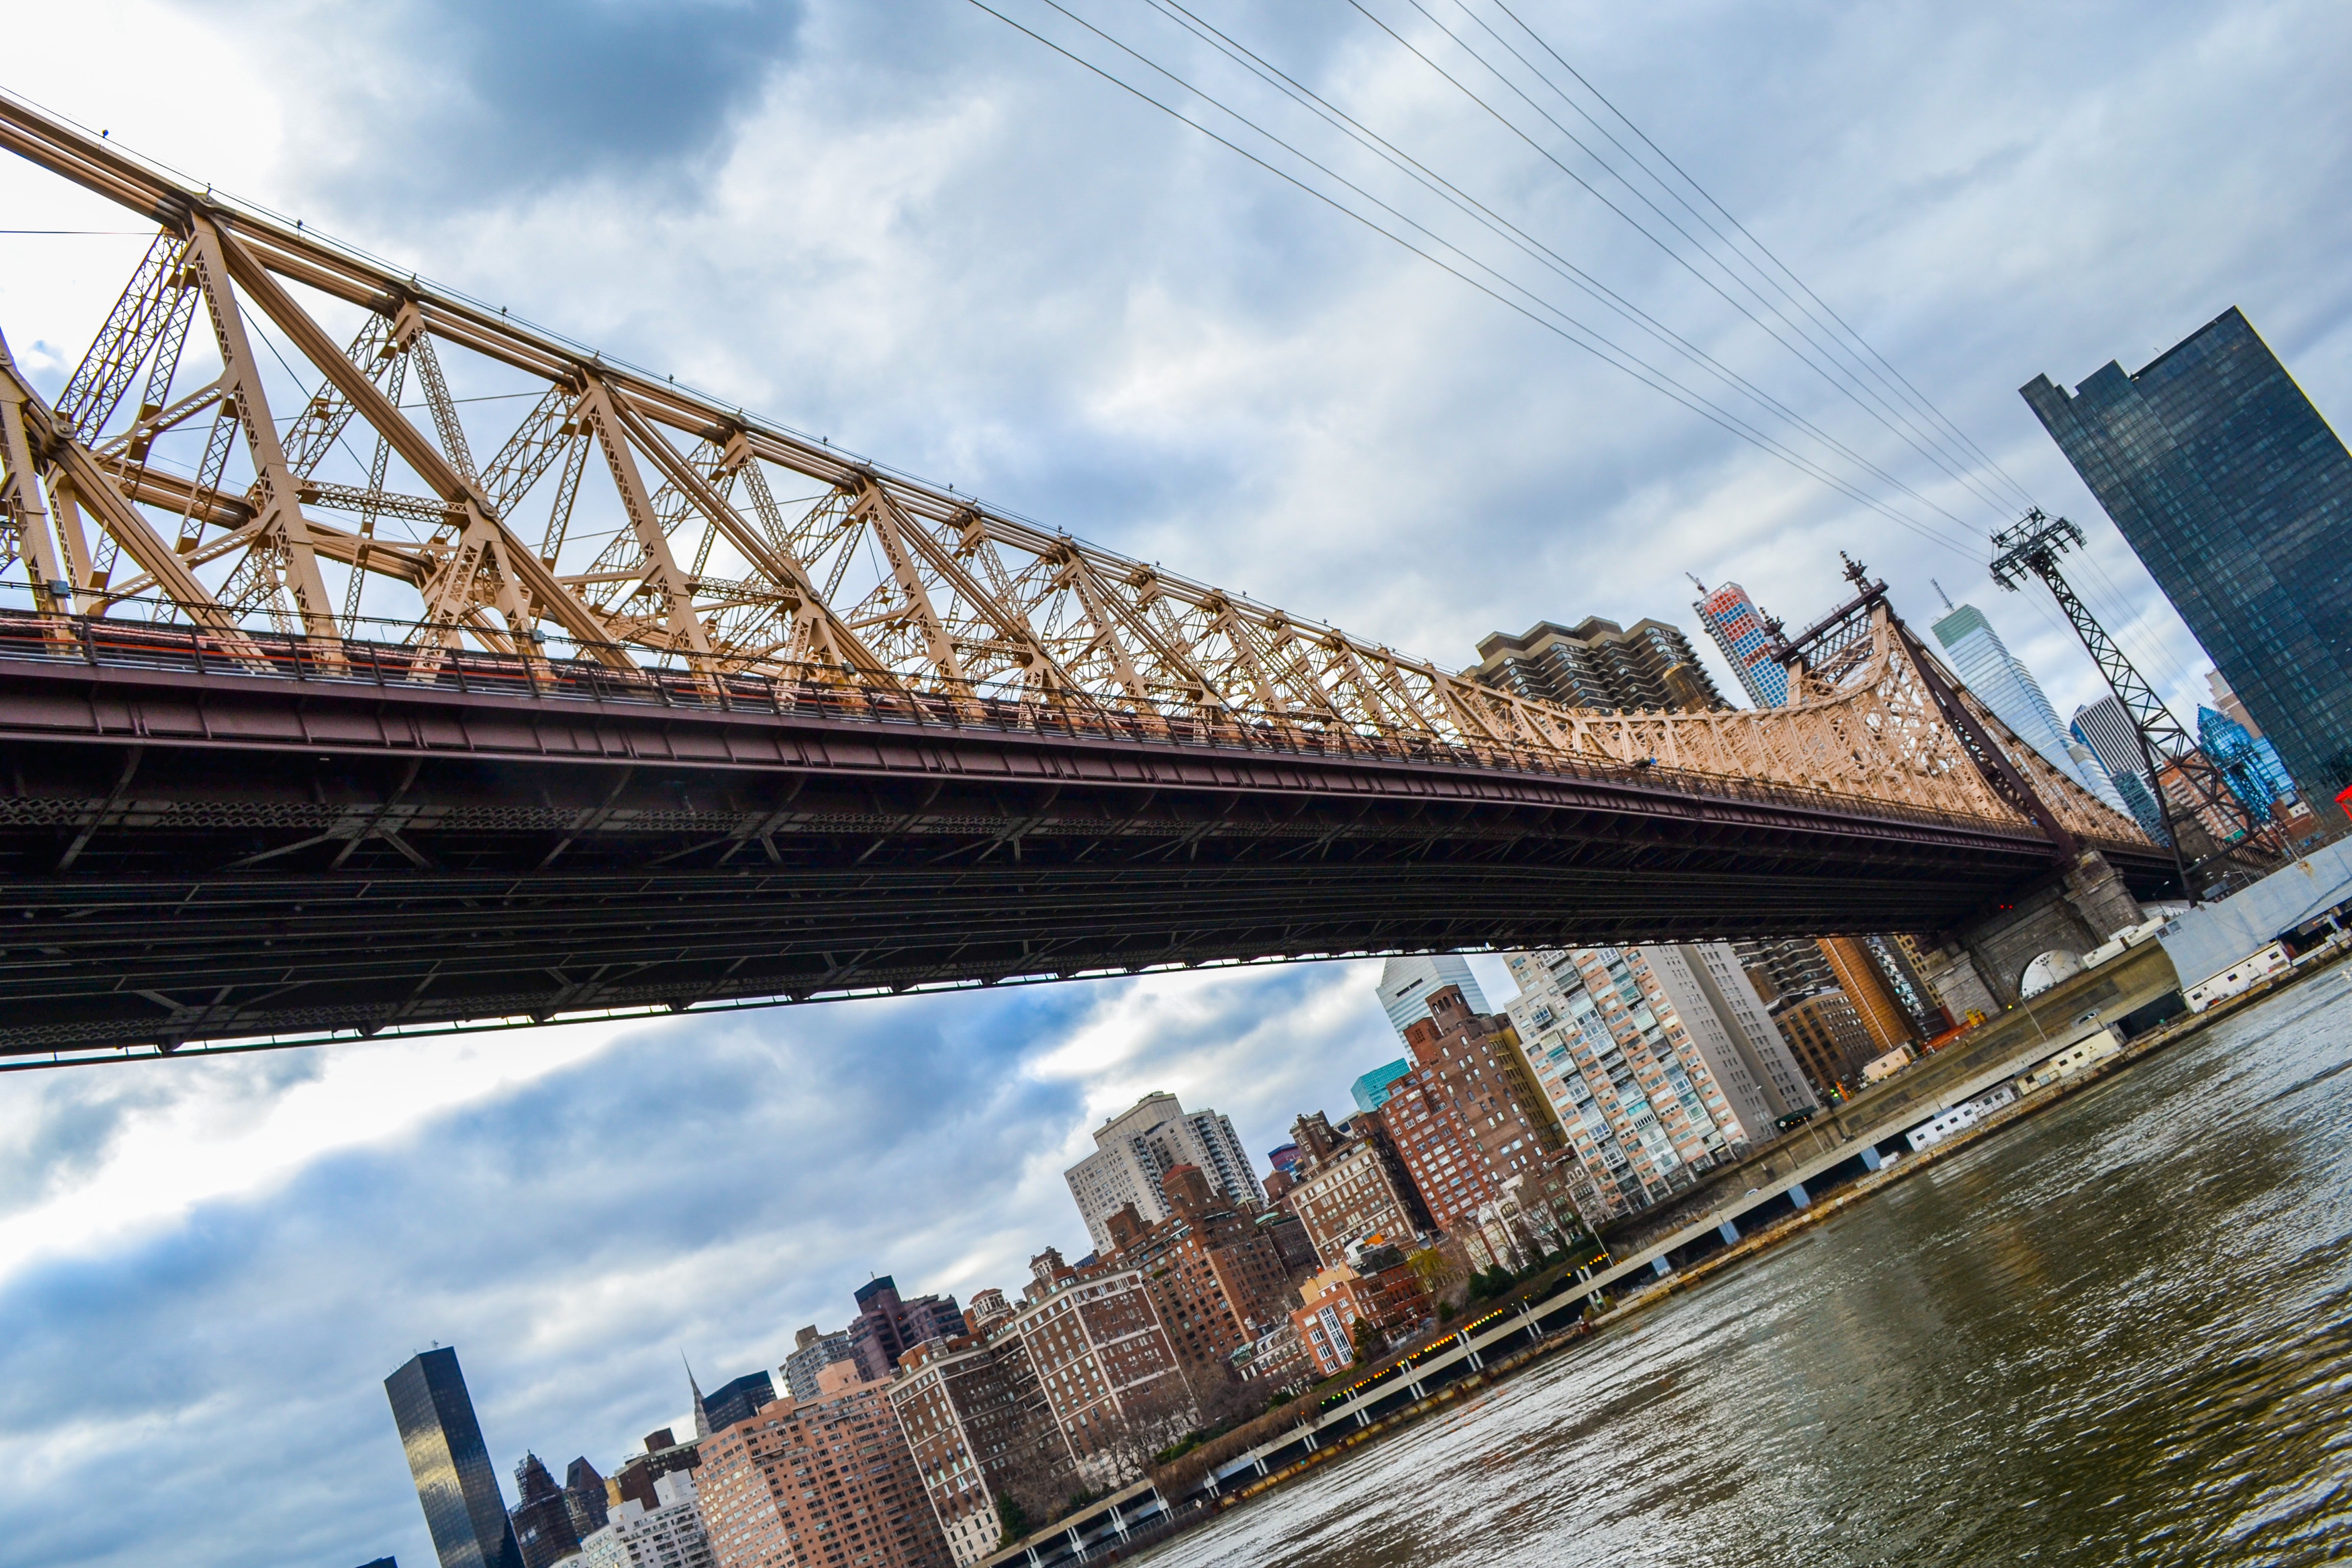
bridge, skyline, city, skyscraper, river, overpass, cityscape, transport, reflection, landmark, tourism, waterway, cable stayed bridge, urban area, nonbuilding structure